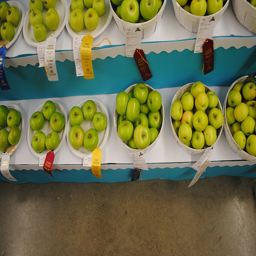
Displays of green apples with award ribbons at a fair.
Homegrown granny smith apples are judged at a fair.
Bowls of green apples are on display with ribbons on them.
a bunch of apples are for sale in a market
Several baskets and plates that have ribbons on them and filled with apples.